Martín Pérez (artist)

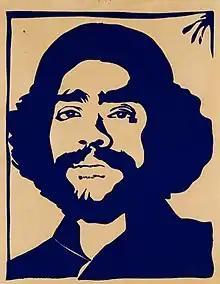
"Martín "Tito" Pérez" by Jorge Soto Sánchez

Martín "Tito" Pérez (1943 – December 1974) was a visual artist and musician of Puerto Rican descent based in New York City. He was involved in the Taller Boricua and the broader Nuyorican movement. Tito Pérez died in police custody under suspicious circumstances and his death sparked protests in East Harlem.